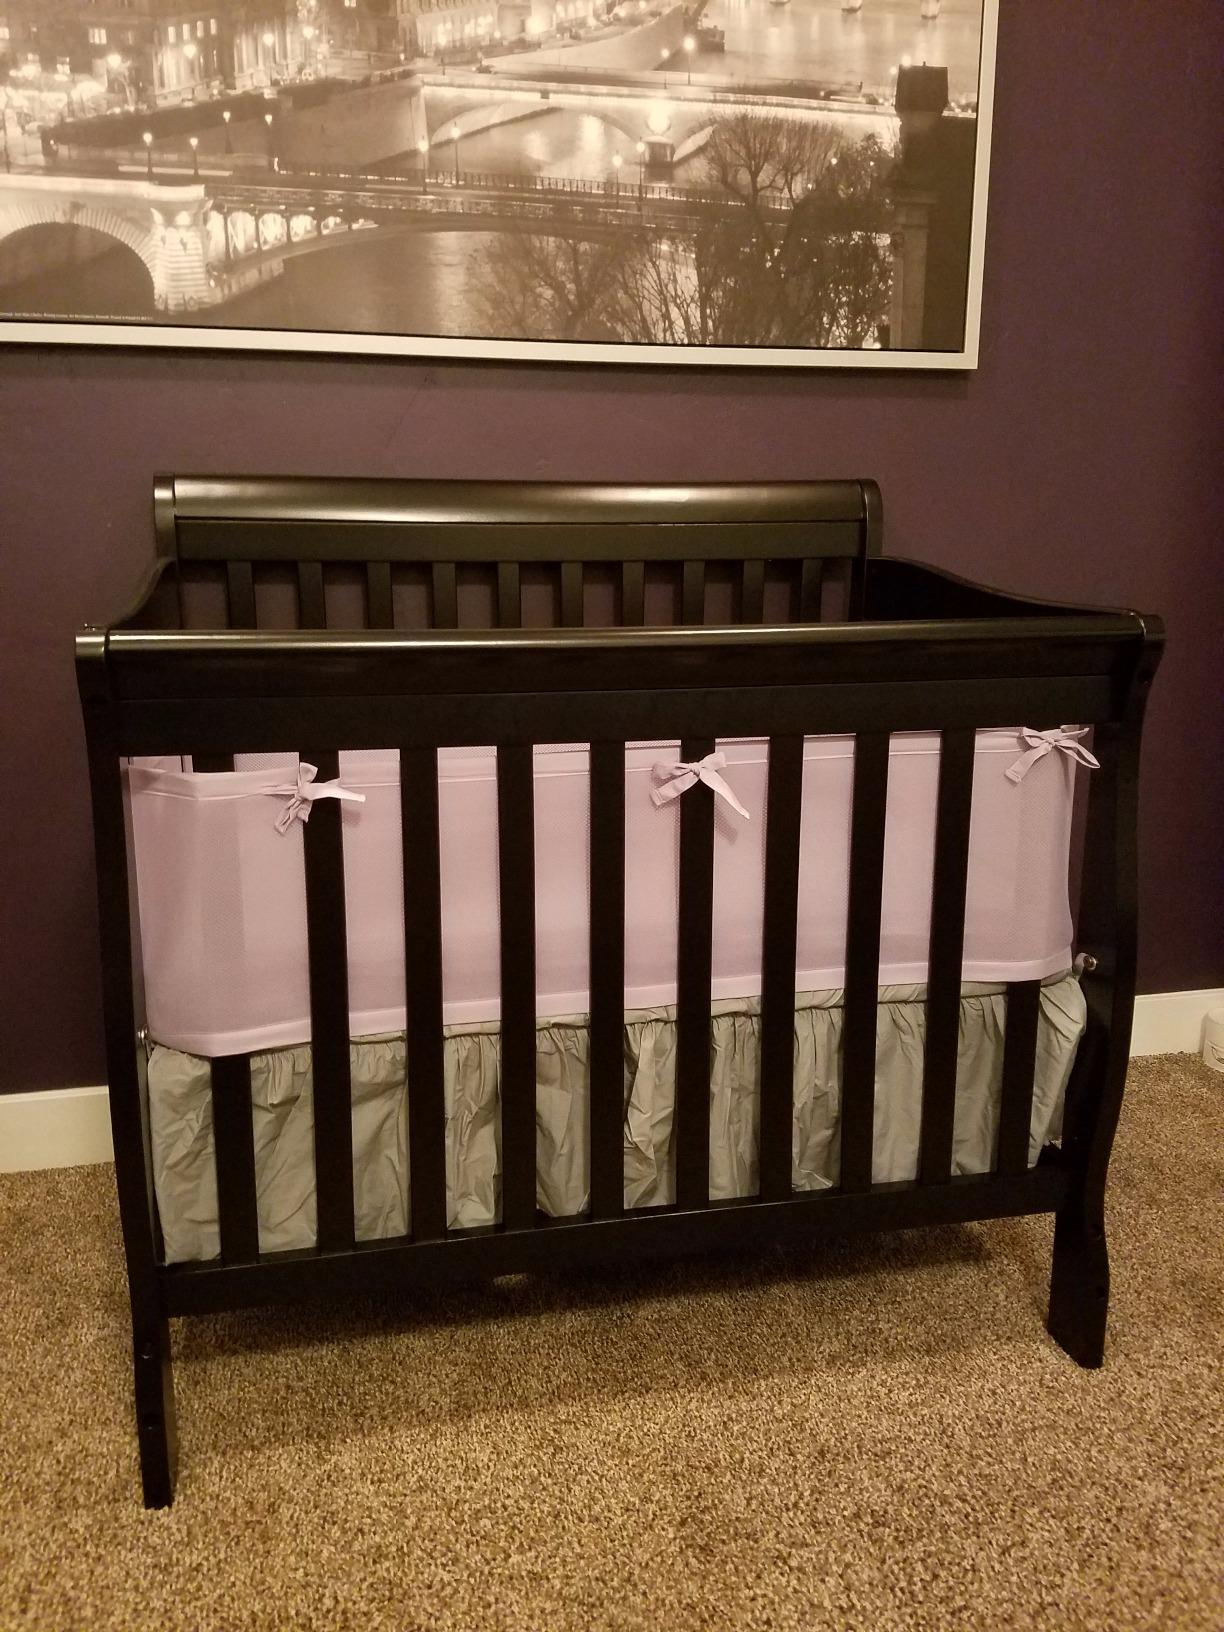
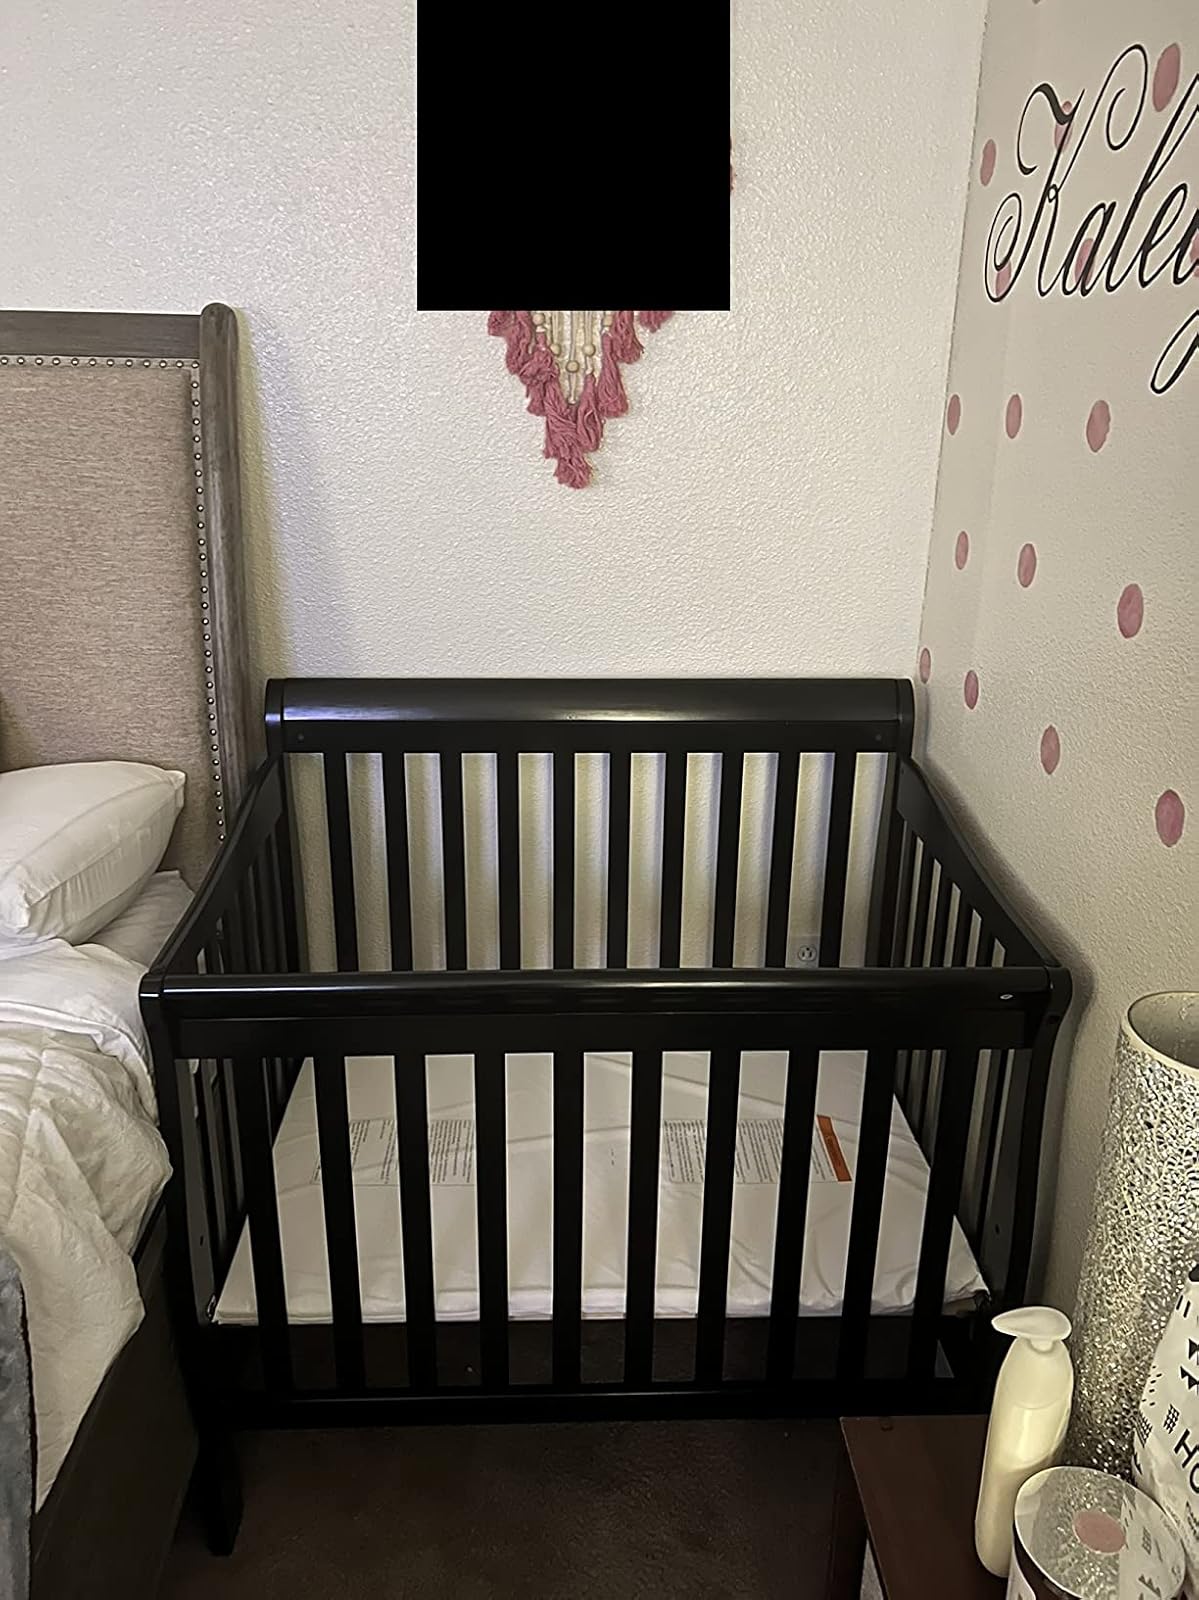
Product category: products_crib
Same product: yes